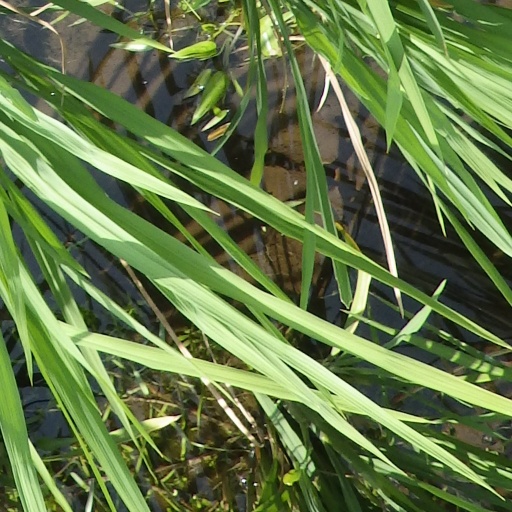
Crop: rice